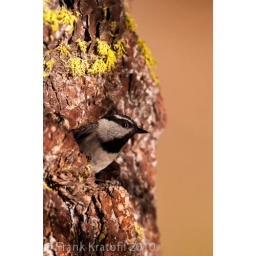
Mountain Chicadee on a nest. The nest was in between the bark of this pine tree